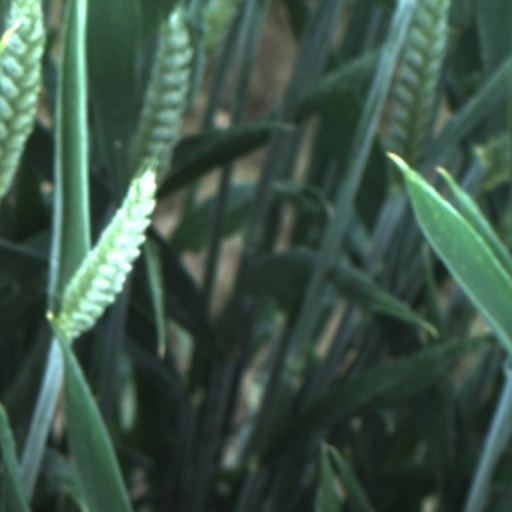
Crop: wheat